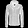
Label: Coat